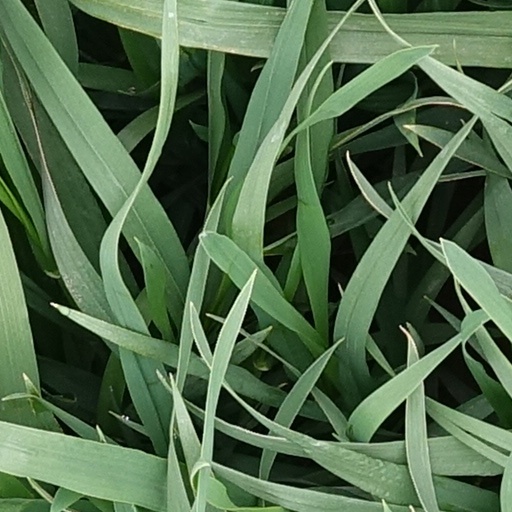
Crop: wheat